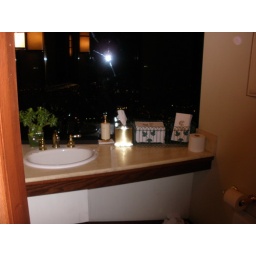
Yes, the bathroom window is the building exterior. A view in the loo.